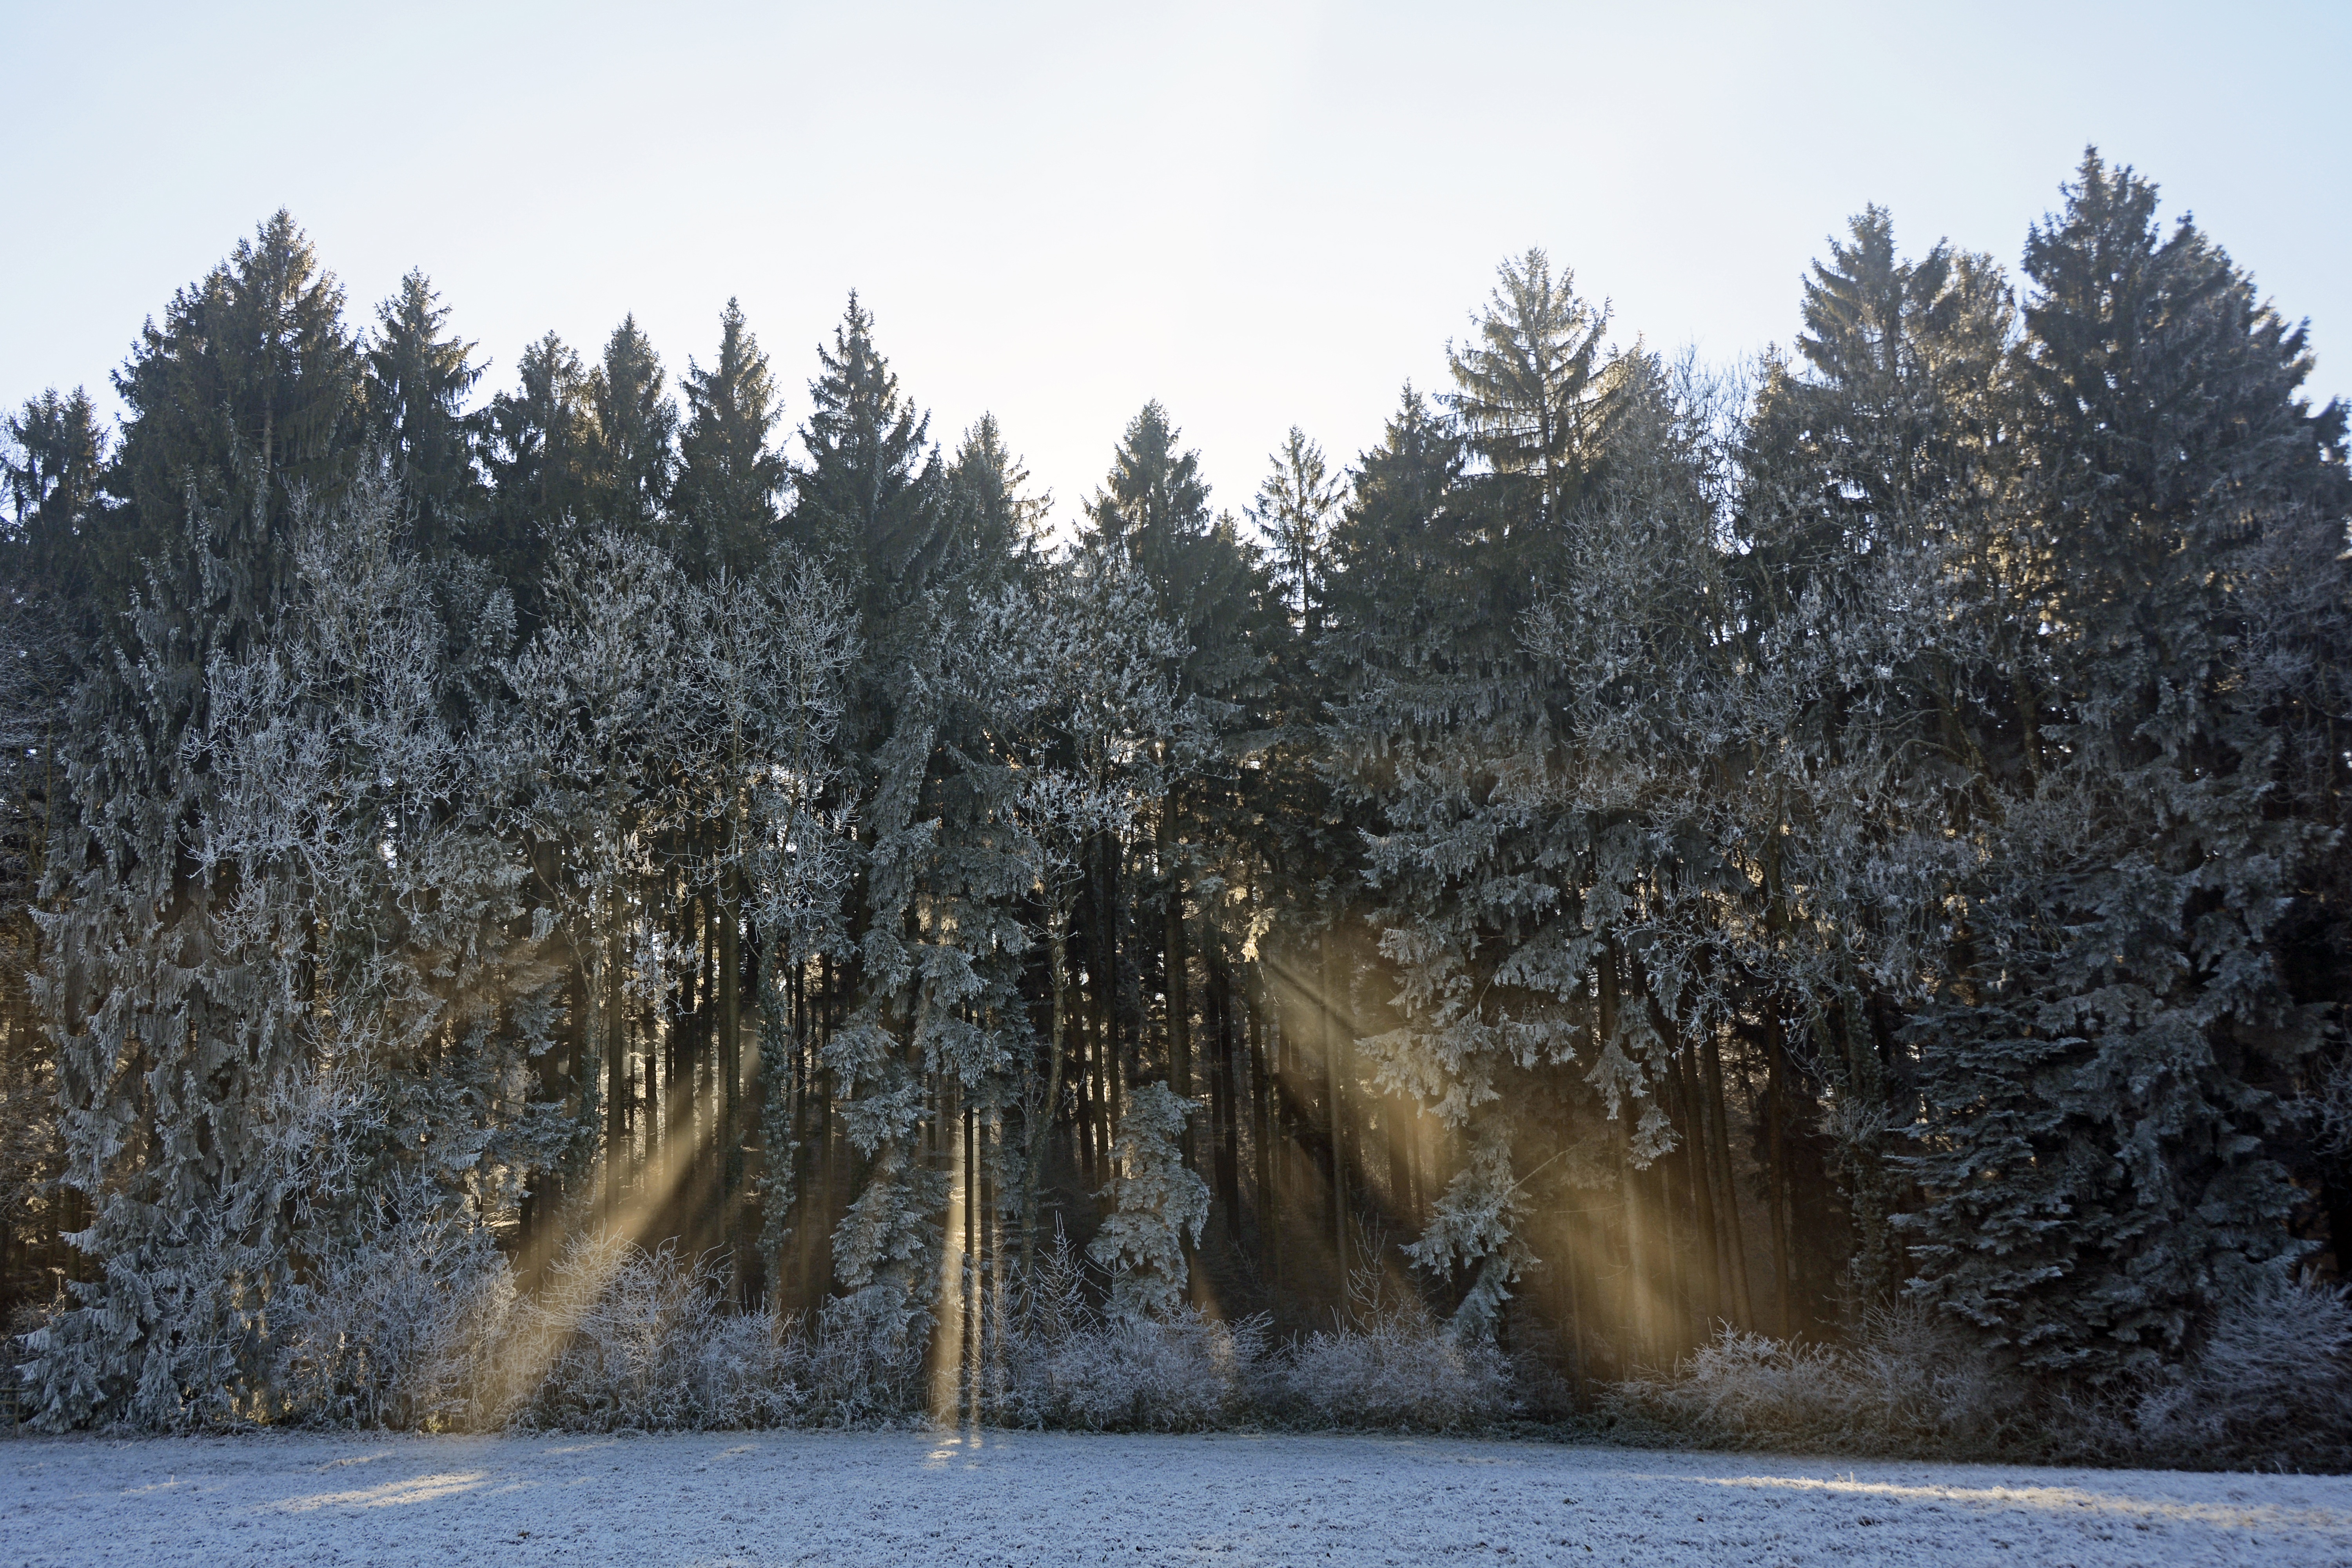
landscape, tree, nature, forest, wilderness, mountain, snow, cold, winter, plant, sunlight, lake, frost, river, ripe, ice, reflection, autumn, weather, fir, season, trees, spruce, light beam, mood, wintry, winter magic, morgentau, winter impressions, winter time, atmospheric phenomenon, woody plant